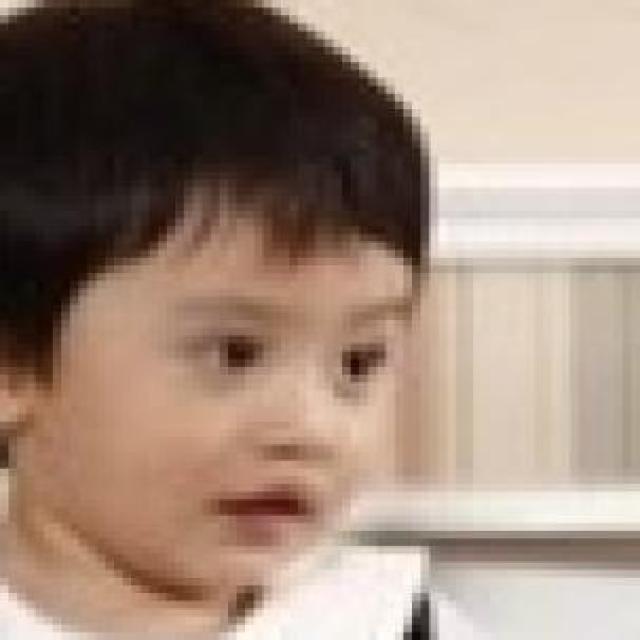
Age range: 0-12